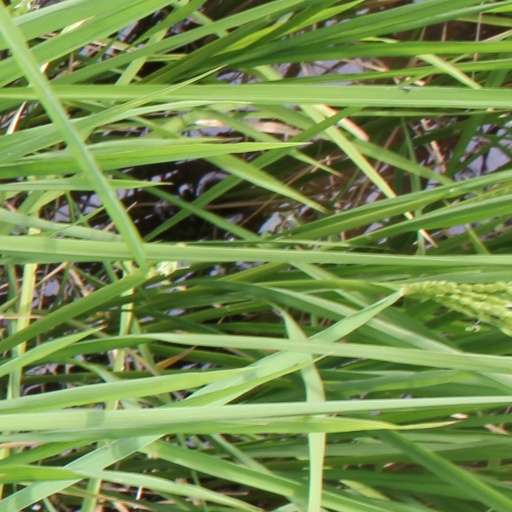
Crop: rice